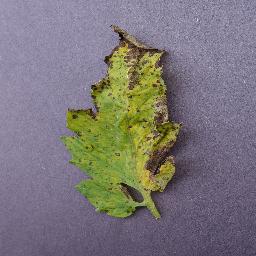
Label: Tomato___Septoria_leaf_spot